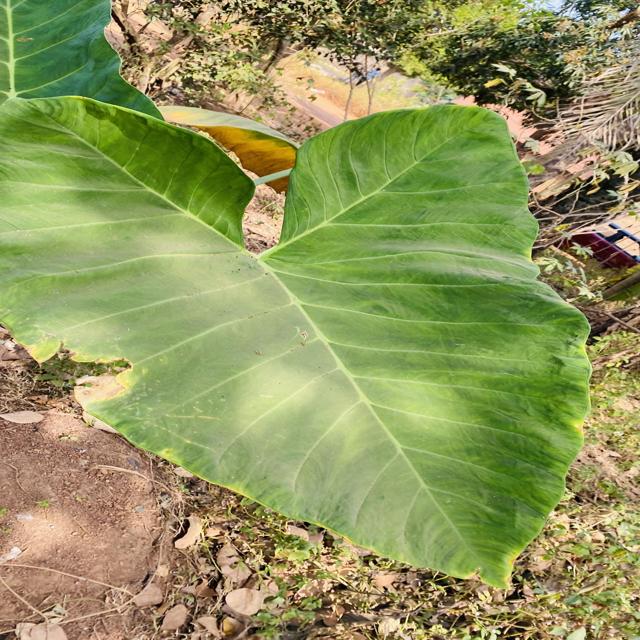
Label: Early_Blight